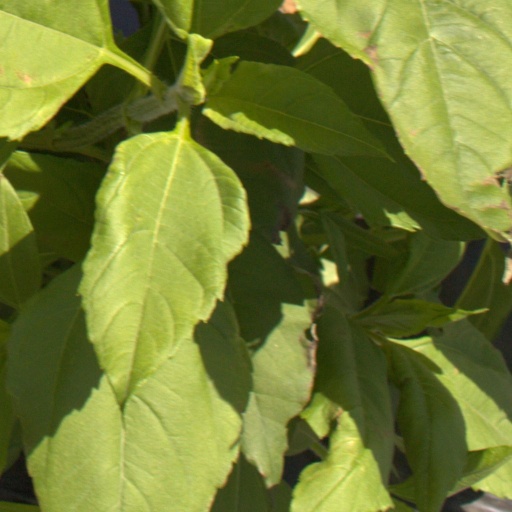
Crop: Jerusalem artichoke